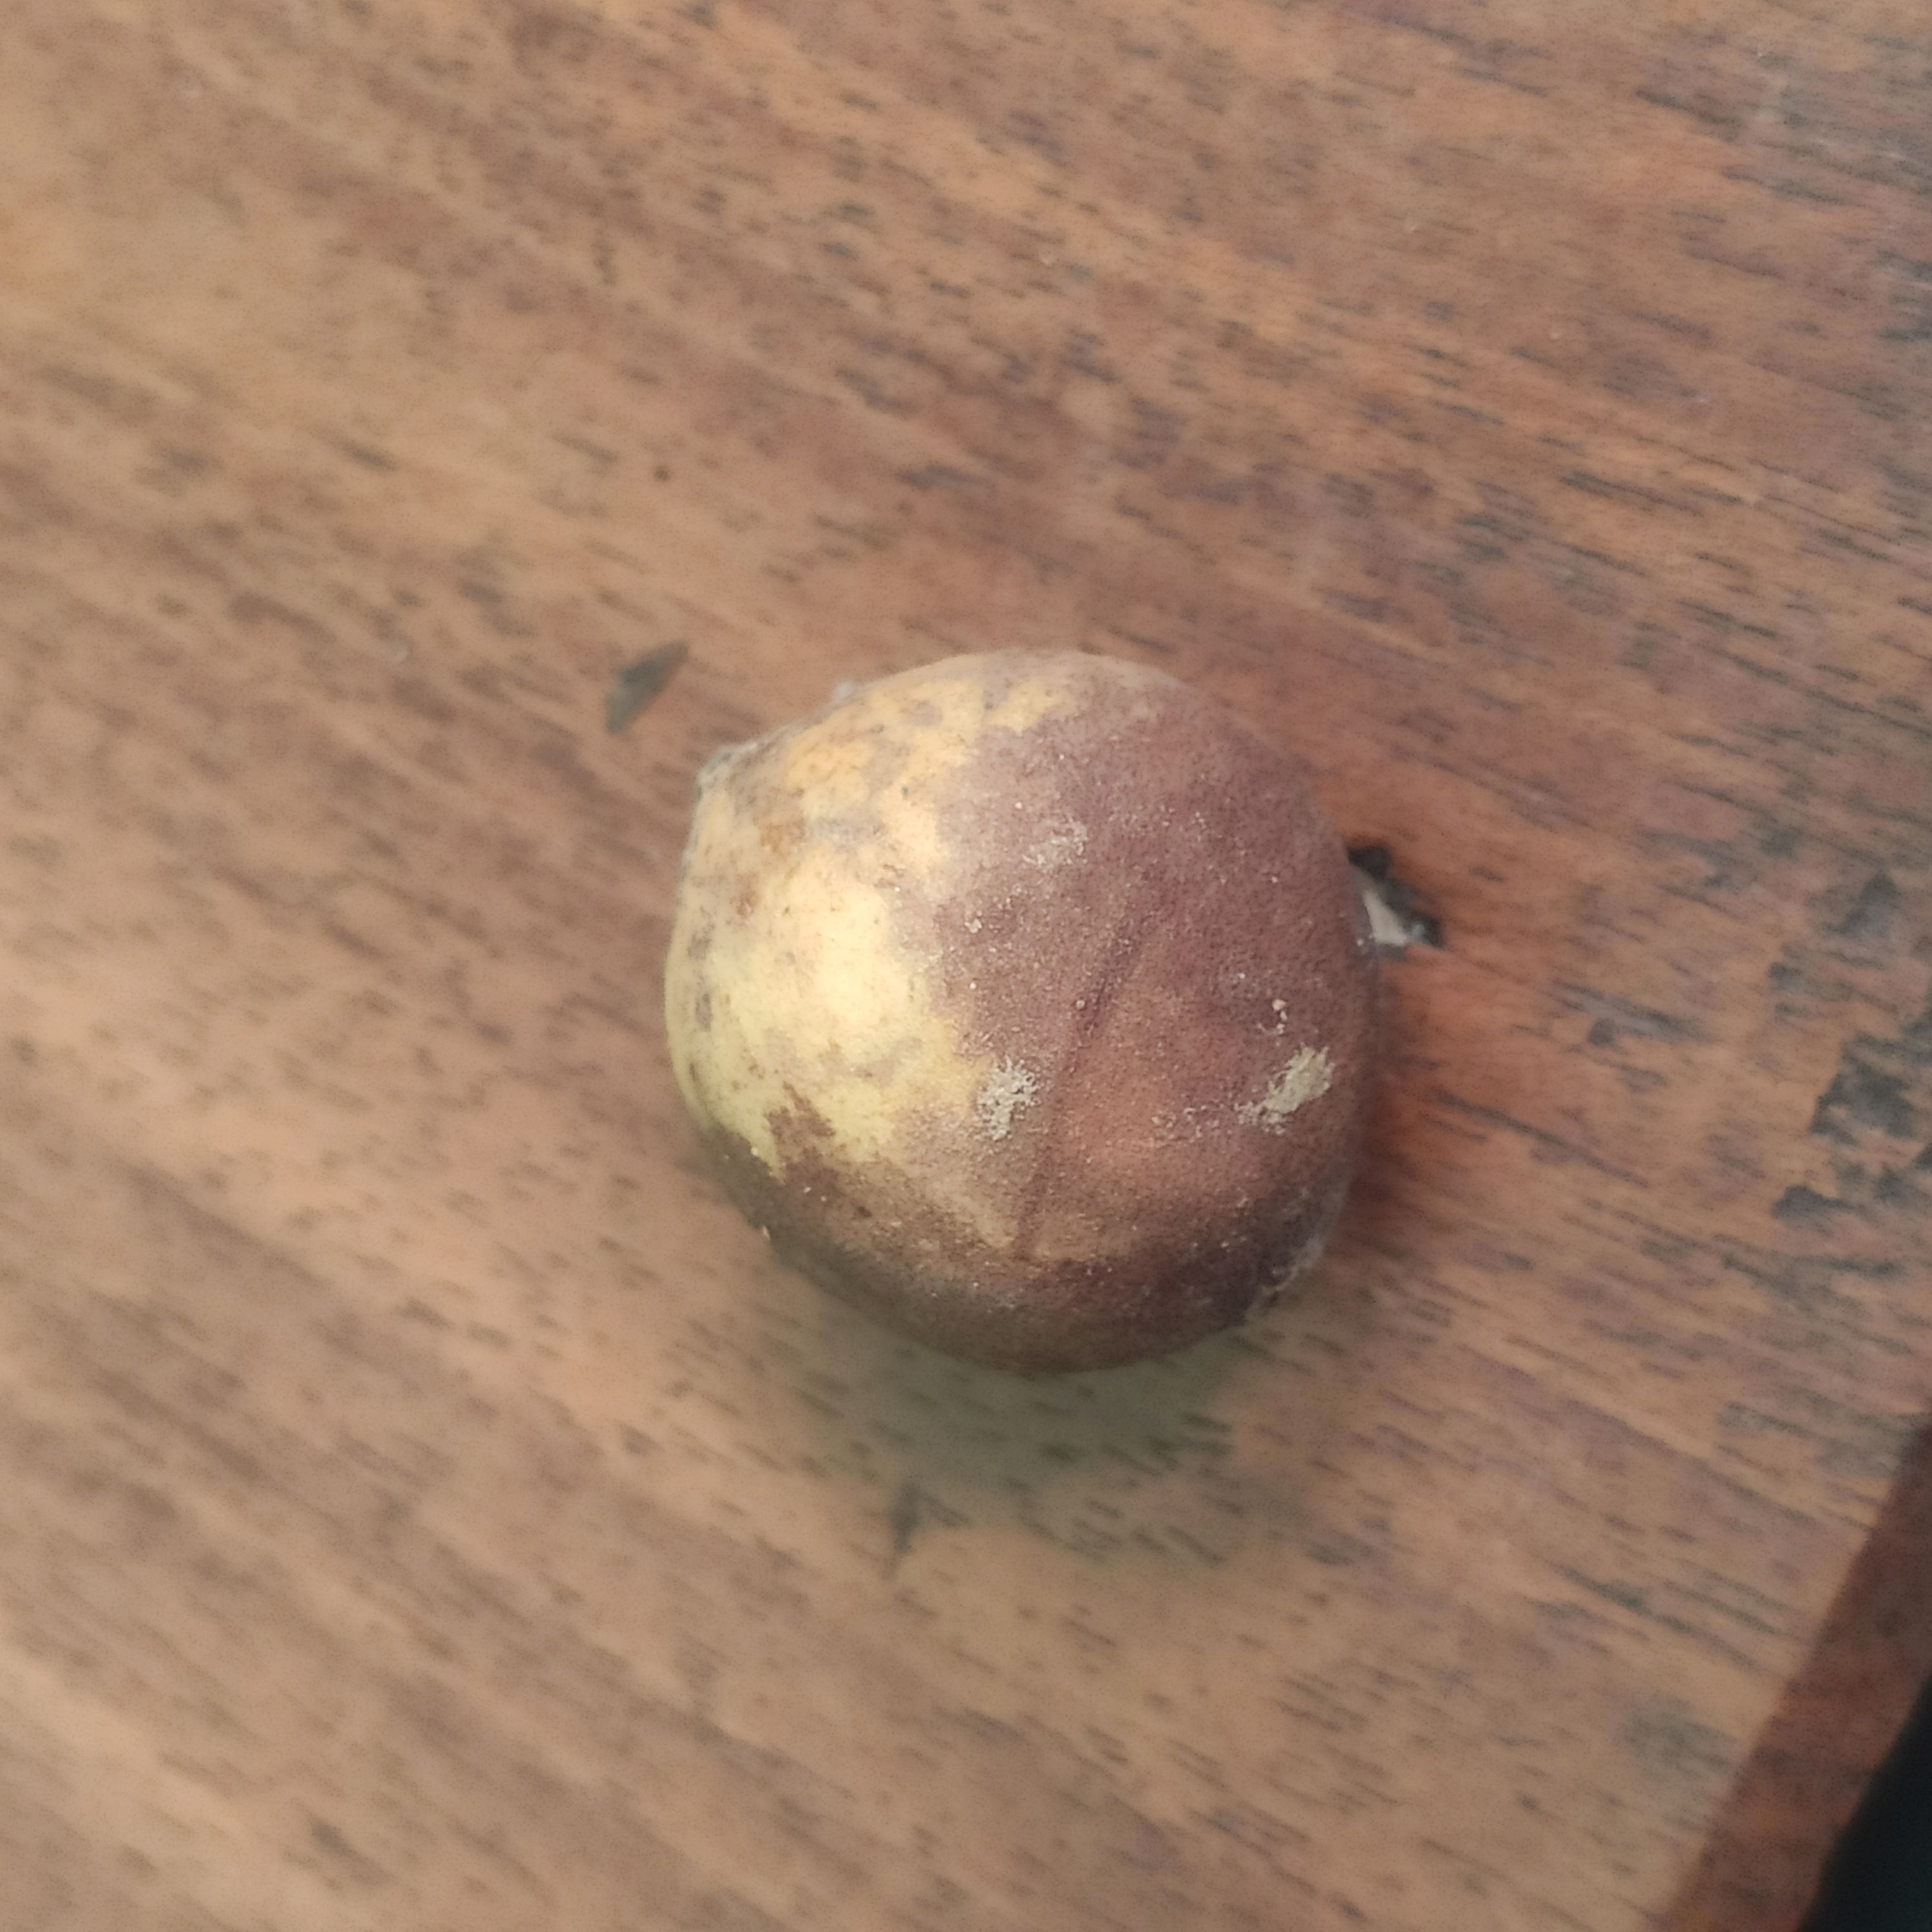
Fruit: burmese-grape
Grade: 2nd-grade